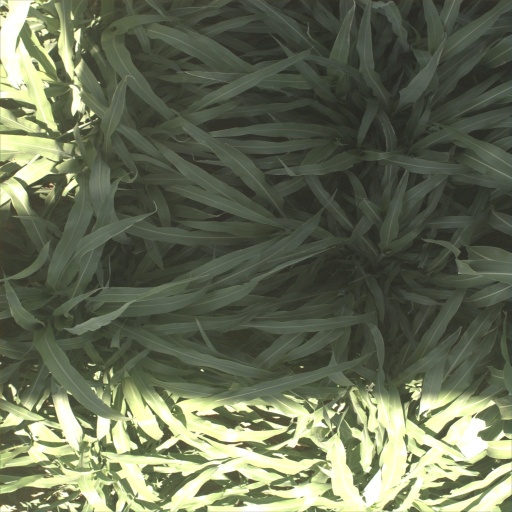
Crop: sorghum